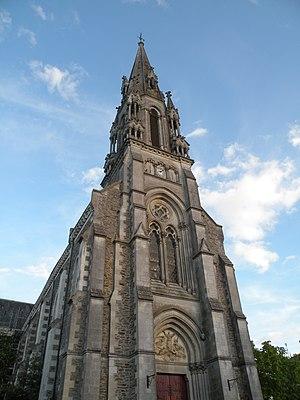
Clocher de l’église de Grandchamp-des-Fontaines.
Grandchamps-des-Fontaines ou Grandchamp-des-Fontaines est une commune de l'Ouest de la France, située dans le département de la Loire-Atlantique, en région Pays de la Loire.